Suman
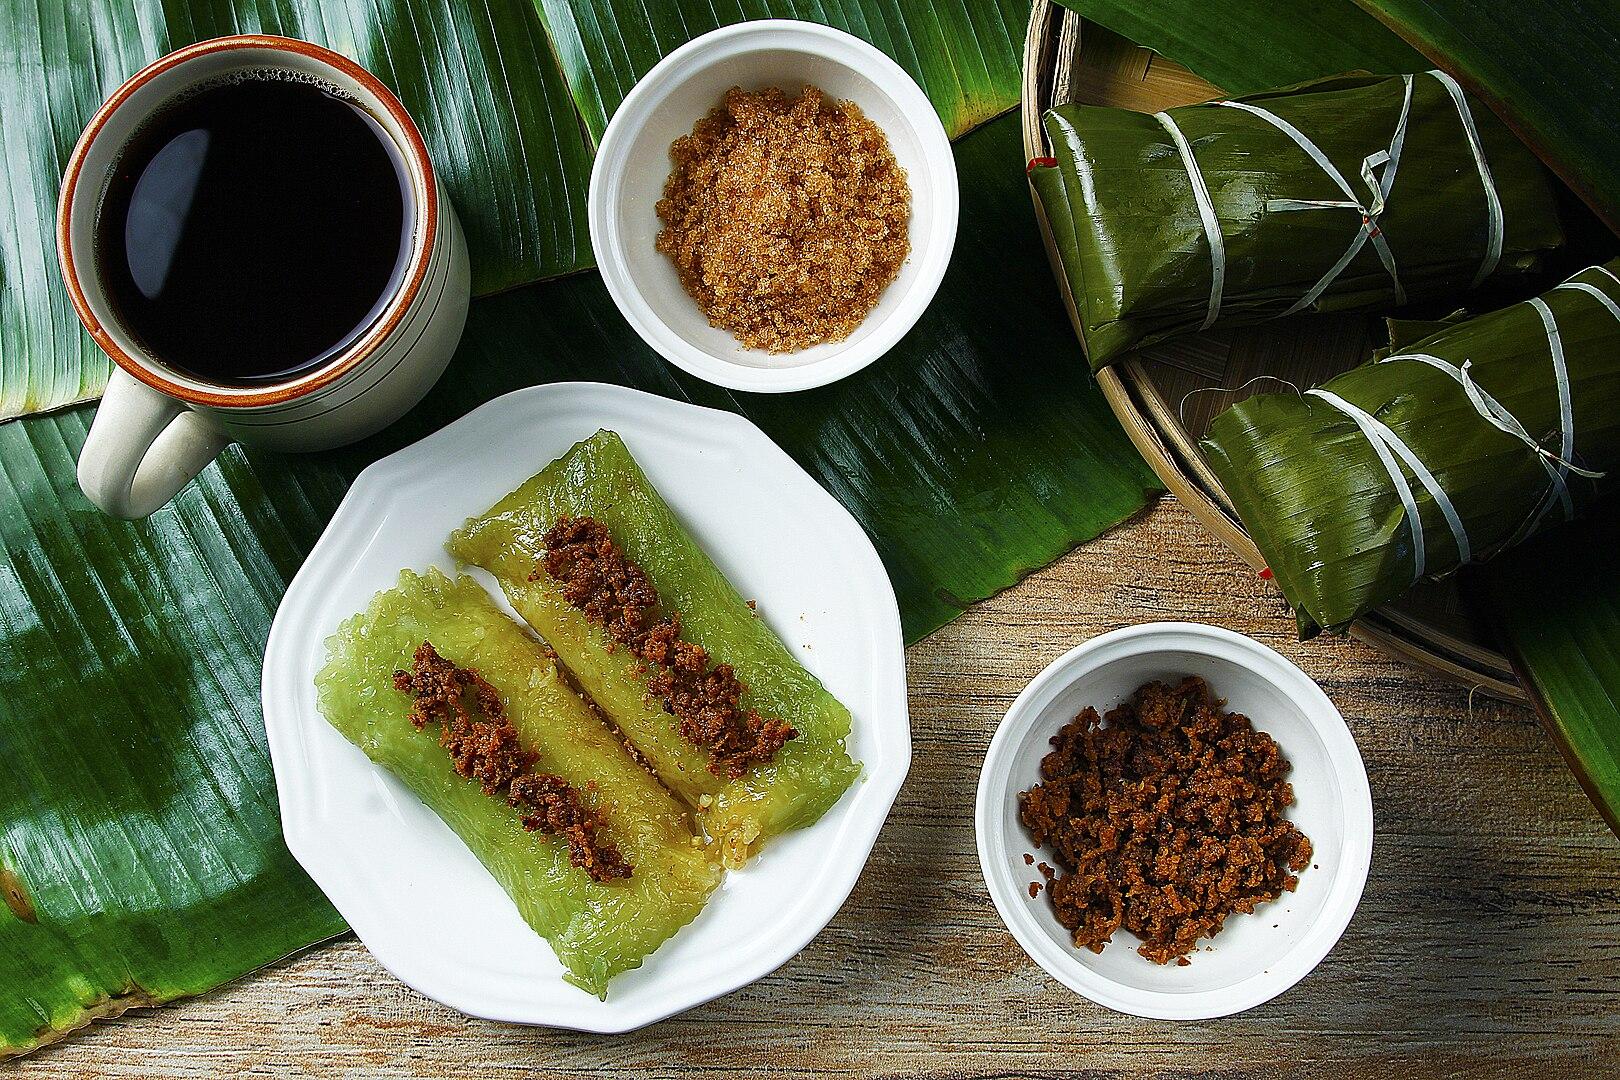
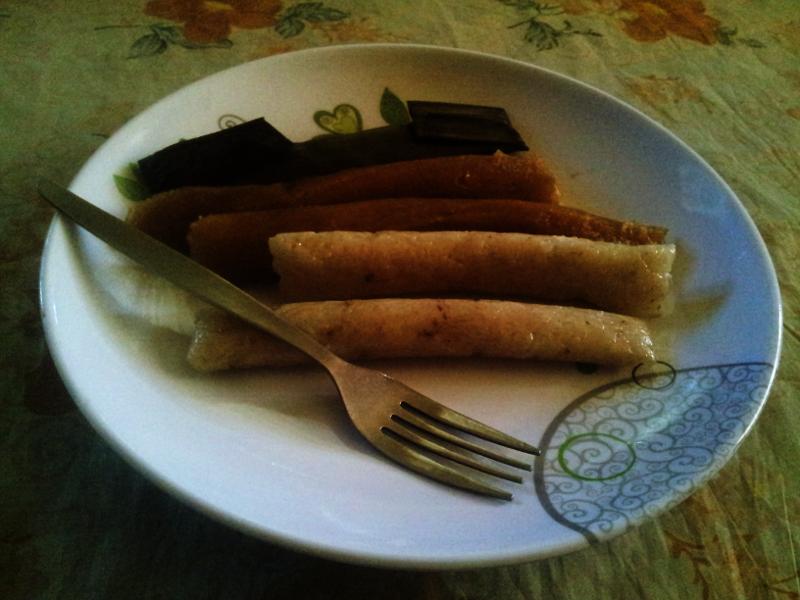
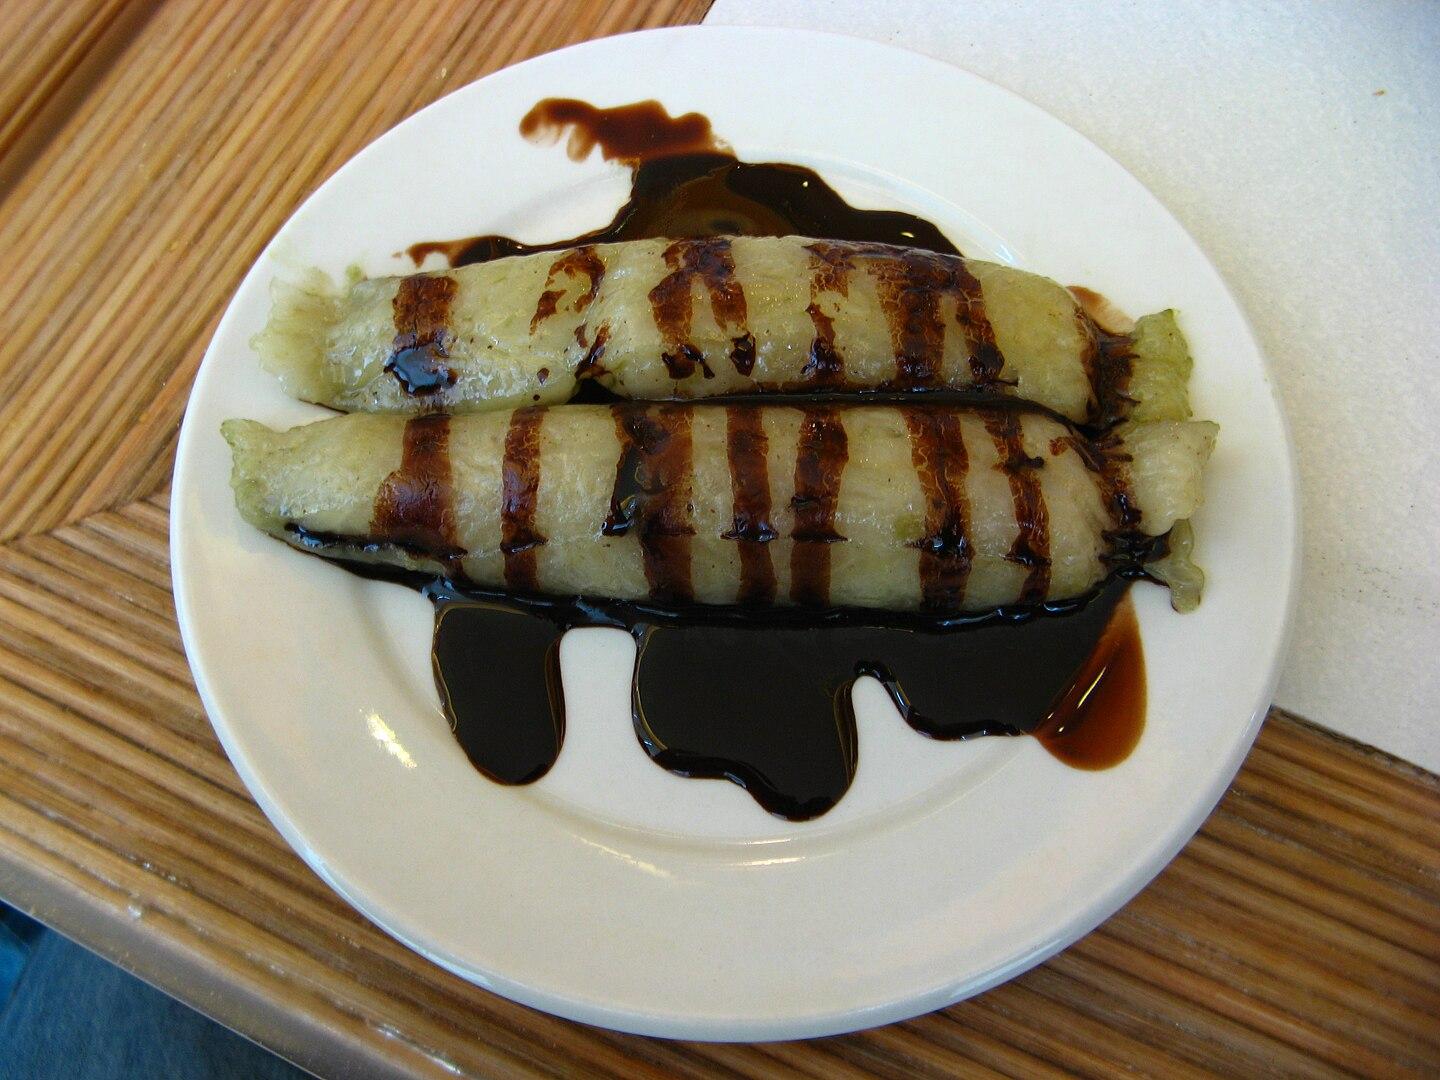
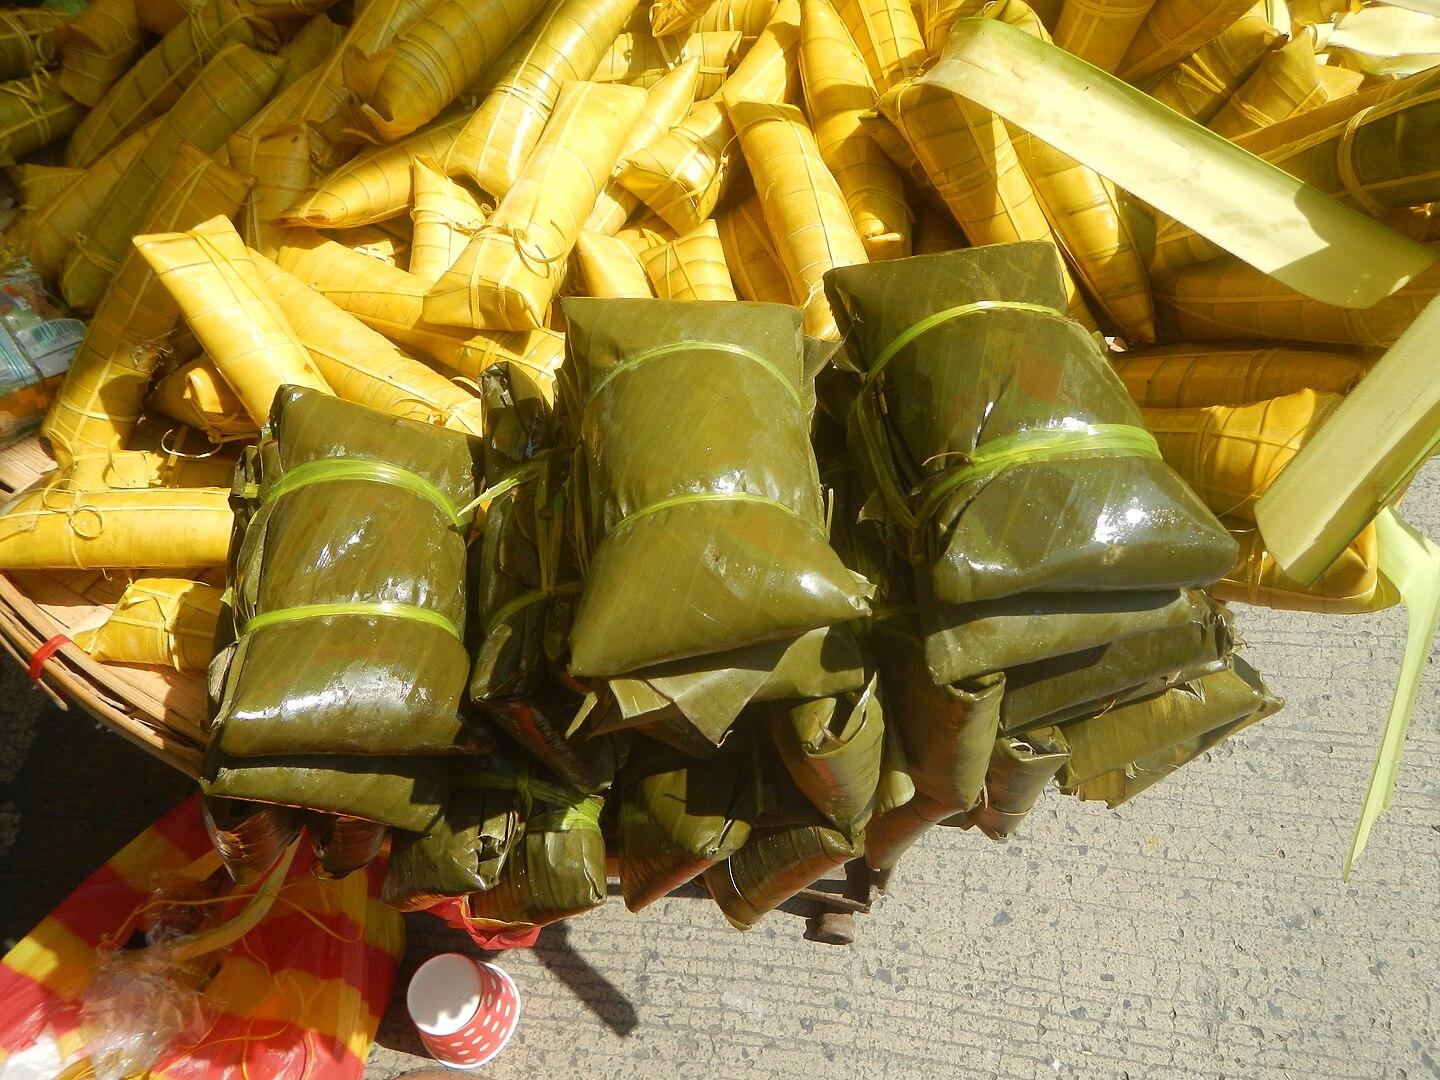
Also known as:
ar - Arabic: سومان
es - Spanish: Suman
it - Italian: Suman
jv - Javanese: Suman
ko - Korean: 수만
tl - Tagalog: Suman
war - Waray: Suman
Category: rice, snack (glutinous rice, rice cake)
Cuisine: Filipino
Associated cuisines: Filipino
Area: Philippines
Countries: Philippines
Region: South Eastern Asia, , , ,
The dish is an elongated rice cake. It is made from glutinous rice cooked in coconut milk, often wrapped in banana leaves, coconut leaves, or buli or buri palm (Corypha) leaves for steaming. It is usually eaten sprinkled with sugar or laden with latik.